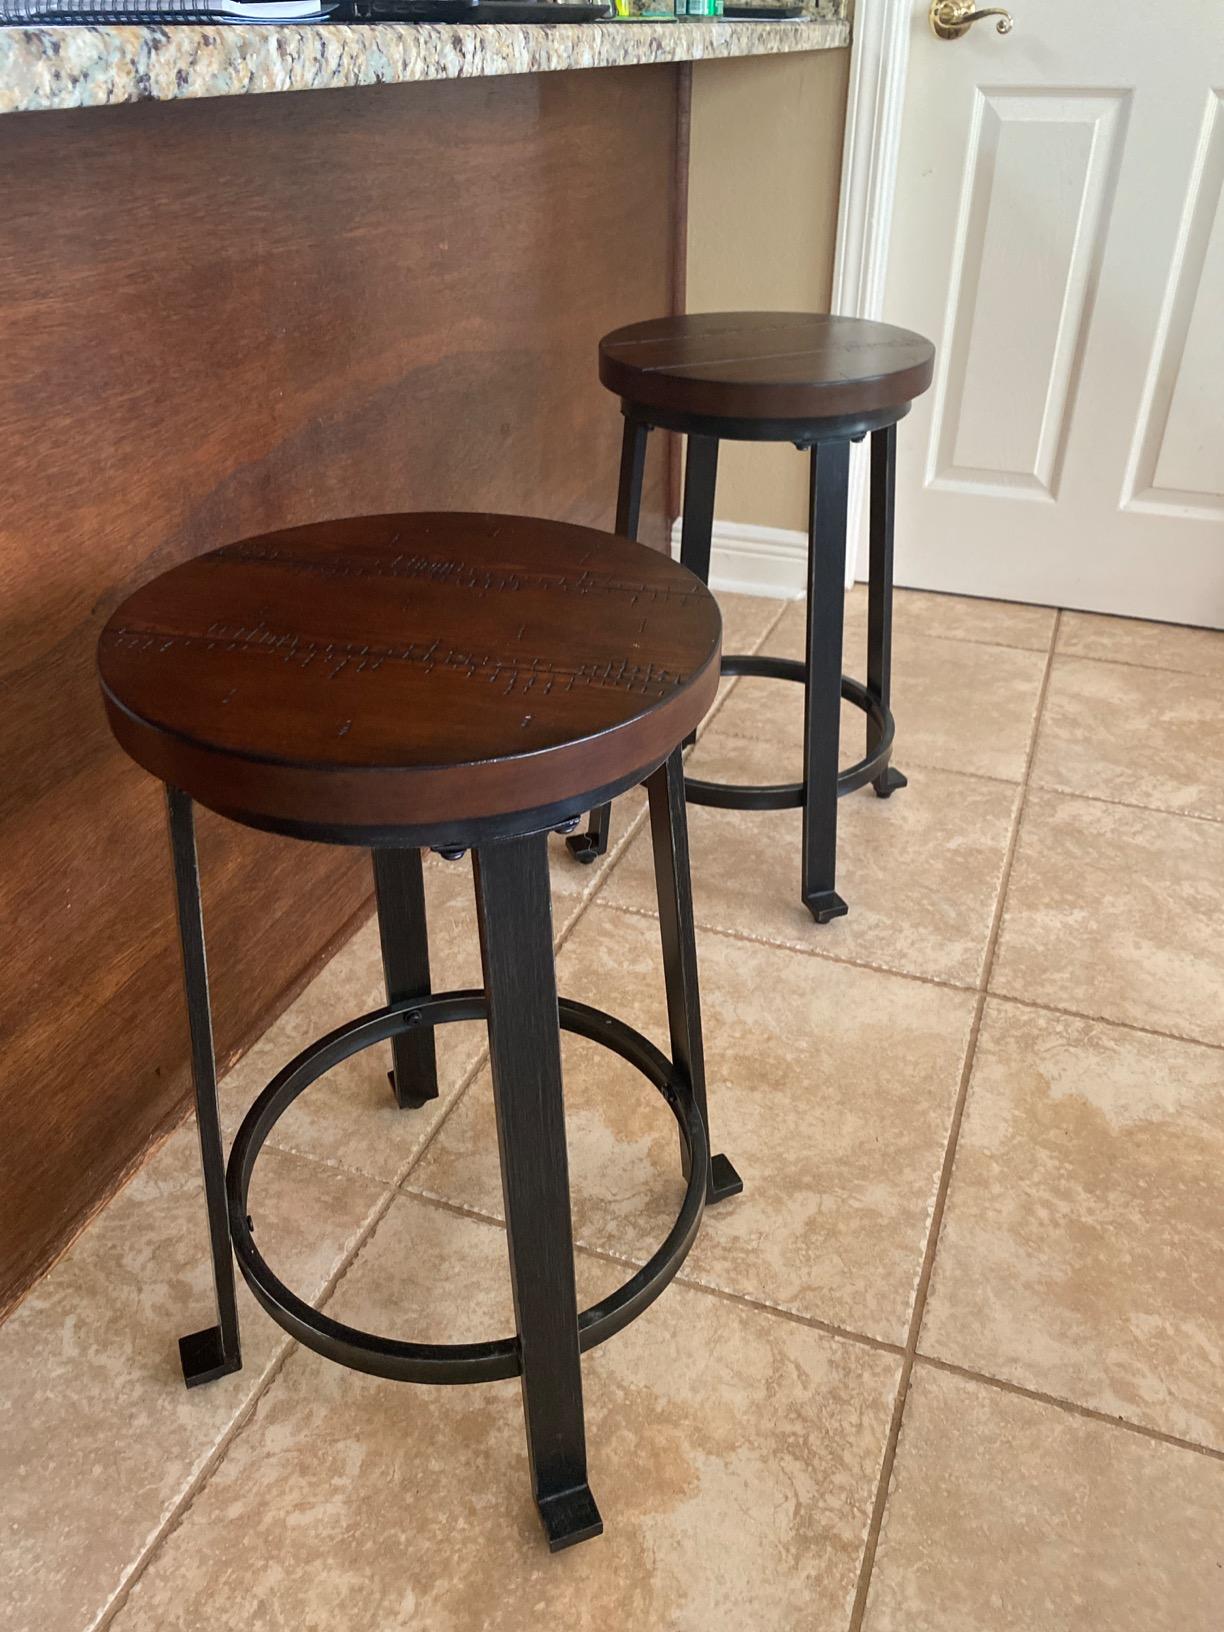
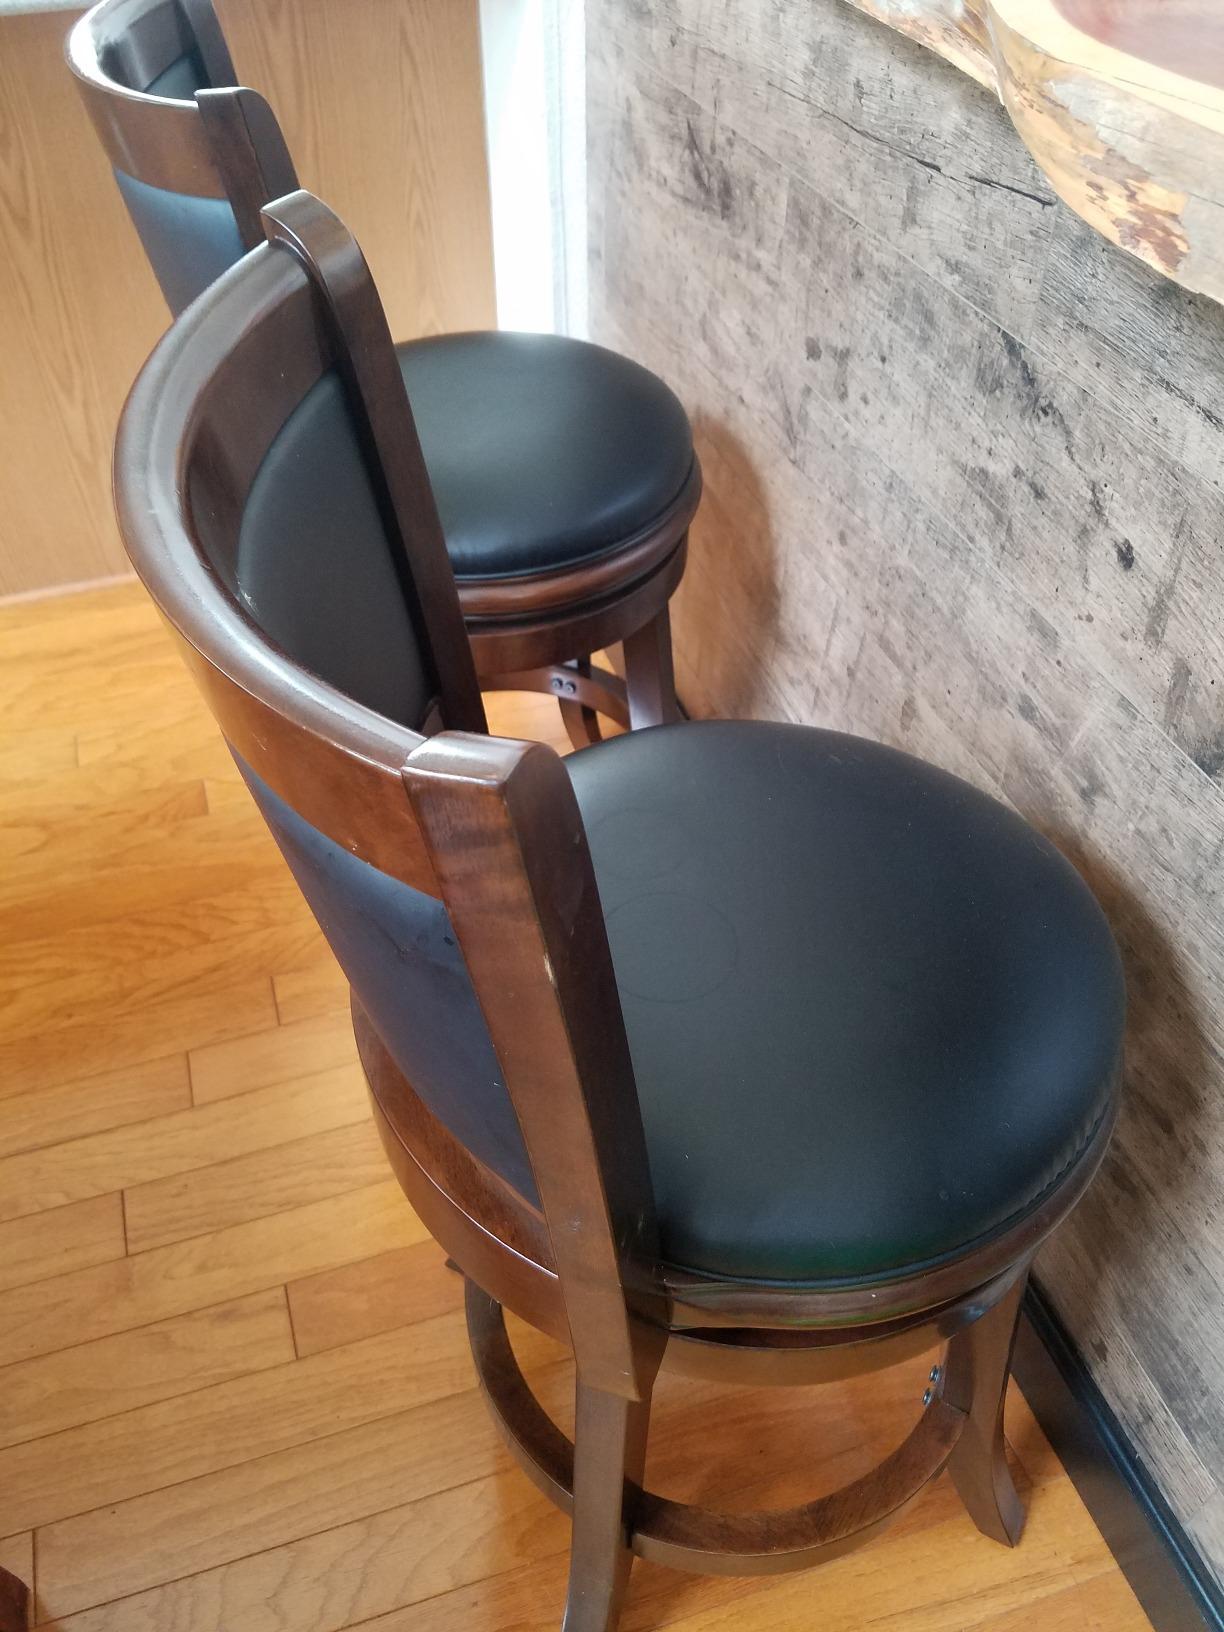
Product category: stool
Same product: no